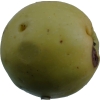
Label: Apple 13